Animal theme park

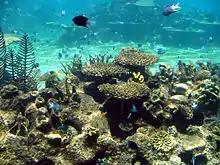
Sea World, Gold Coast, Australia

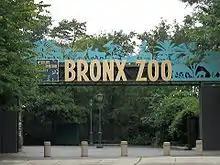
Bronx Zoo, New York City, United States

Most zoos have a carousel and/or Safari Train, but some zoos have more amusement attractions than that.